Aligarh Muslim University Malappuram Centre

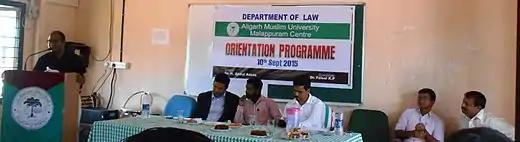
Orientation Programme in Department of Law in 2015.

The administration of this south Indian Campus of AMU is being run from AMU main Campus at Aligarh. In matters of appointment of faculties and ministerial staff and admission of students, the authorities at AMU take decisions as per AMU Act. Vice Chancellor through the Coordinator of these Centers manages the administration of AMU Centres. The entrance examinations and result of various courses for the center is conducted by the office of Controller at Aligarh Muslim University. For better coordination, The AMU Centres Nodal Office was established at Aligarh Muslim University.